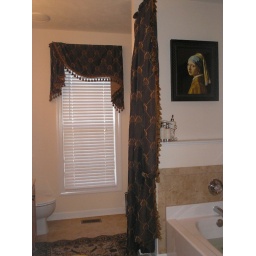
Moreland valance and panel at tub in master bath